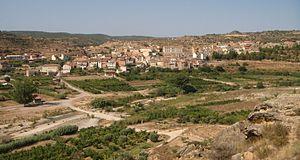
Mazaleón, est une commune d’Espagne, dans la province de Teruel, communauté autonome d'Aragon comarque de Matarraña.